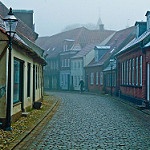
Label: street